Sayf al-Dawla

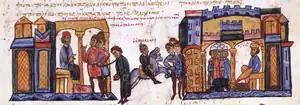
Leo Phokas sends the captive Abu'l-'Asha'ir to Constantinople, where he is ritually humiliated. Miniature from the "Madrid Skylitzes"

In spring 956, Sayf al-Dawla pre-empted Tzimiskes from a planned assault on Amida, and invaded Byzantine territory first. Tzimiskes then seized a pass in Sayf al-Dawla's rear, and attacked him during his return. The hard-fought battle, fought amid torrential rain, resulted in a Muslim victory as Tzimiskes lost 4,000 men. At the same time, Leo Phokas invaded Syria and defeated and captured Sayf al-Dawla's cousin Abu'l-'Asha'ir, whom he had left behind in his stead. Later in the year, Sayf al-Dawla was obliged to go to Tarsus to help repel a raid by the Byzantine Cibyrrhaeot fleet. In 957, Nikephoros took and razed Hadath, but Sayf al-Dawla was unable to react as he discovered a conspiracy by some of his officers to surrender him to the Byzantines in exchange for money. Sayf al-Dawla executed 180 of his and mutilated over 200 others in retaliation. In the next spring, Tzimiskes invaded the Jazira, captured Dara, and scored a victory at Amida over an army of 10,000 led by one of Sayf al-Dawla's favourite lieutenants, the Circassian Nadja. Together with the (chamberlain) Basil Lekapenos, he then stormed Samosata, and even inflicted a heavy defeat on a relief army under Sayf al-Dawla himself. The Byzantines exploited Hamdanid weakness, and in 959 Leo Phokas led a raid as far as Cyrrhus, sacking several forts on his way.